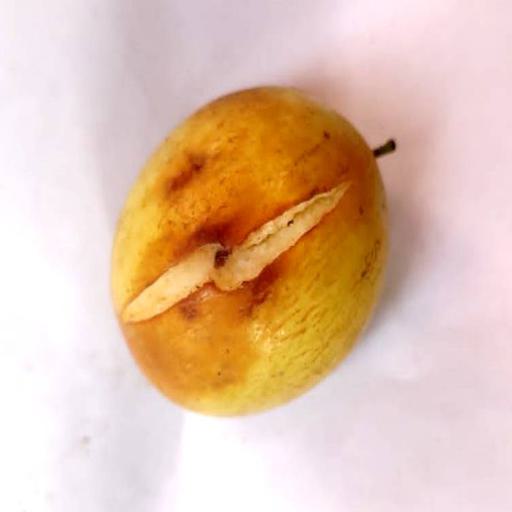
Label: bruised